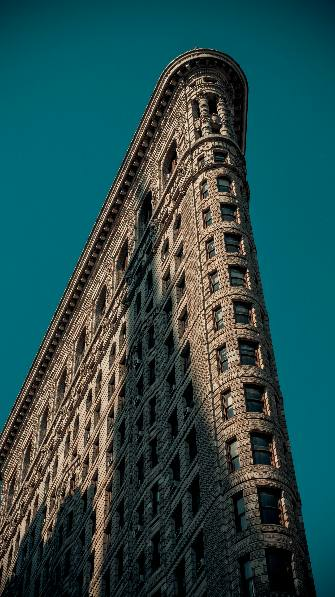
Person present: No